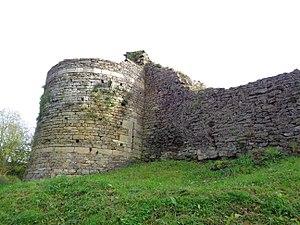
Rempart et tour nord
Cet article recense une partie des monuments historiques des Côtes-d'Armor, en France.
Corseul [kɔʁsœl] est une commune française située dans le département des Côtes-d'Armor, en région Bretagne.
La liste des édifices romans en Bretagne recense les édifices romans civils et religieux en Région Bretagne, subsistant totalement ou partiellement. Seuls les édifices présentant encore des parties de l'époque romane visibles et clairement identifiées sont pris en compte.